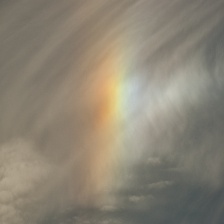
Cloud type: Cirrostratus